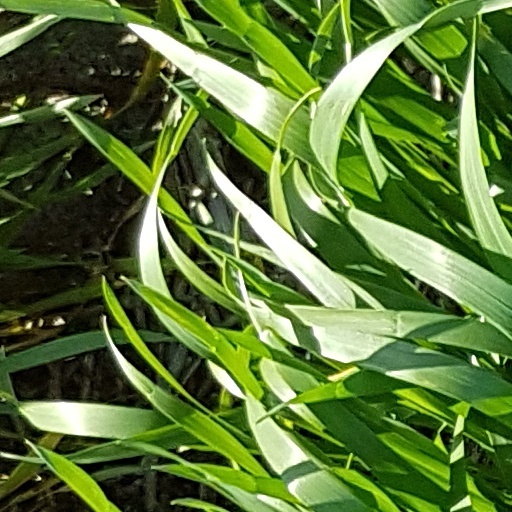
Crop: wheat